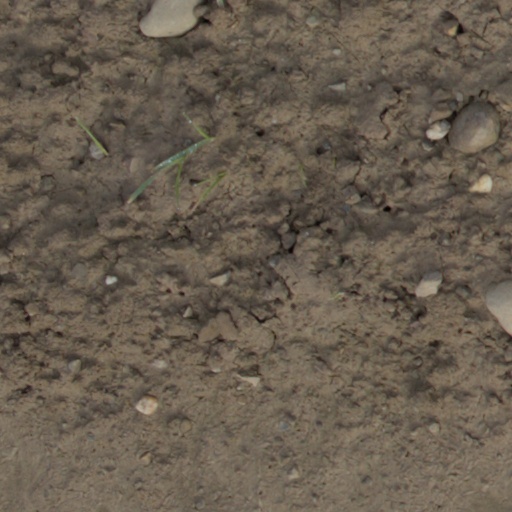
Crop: wheat